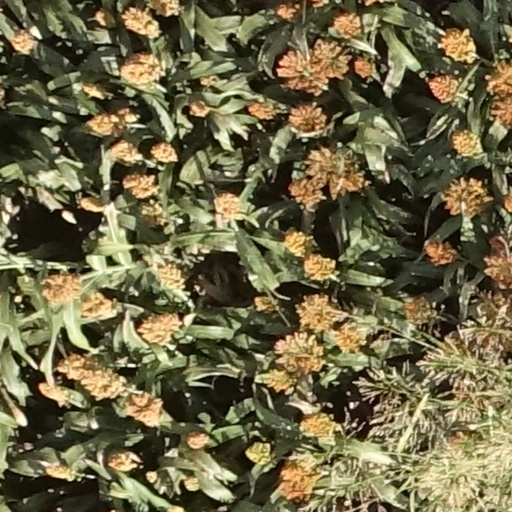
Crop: sorghum